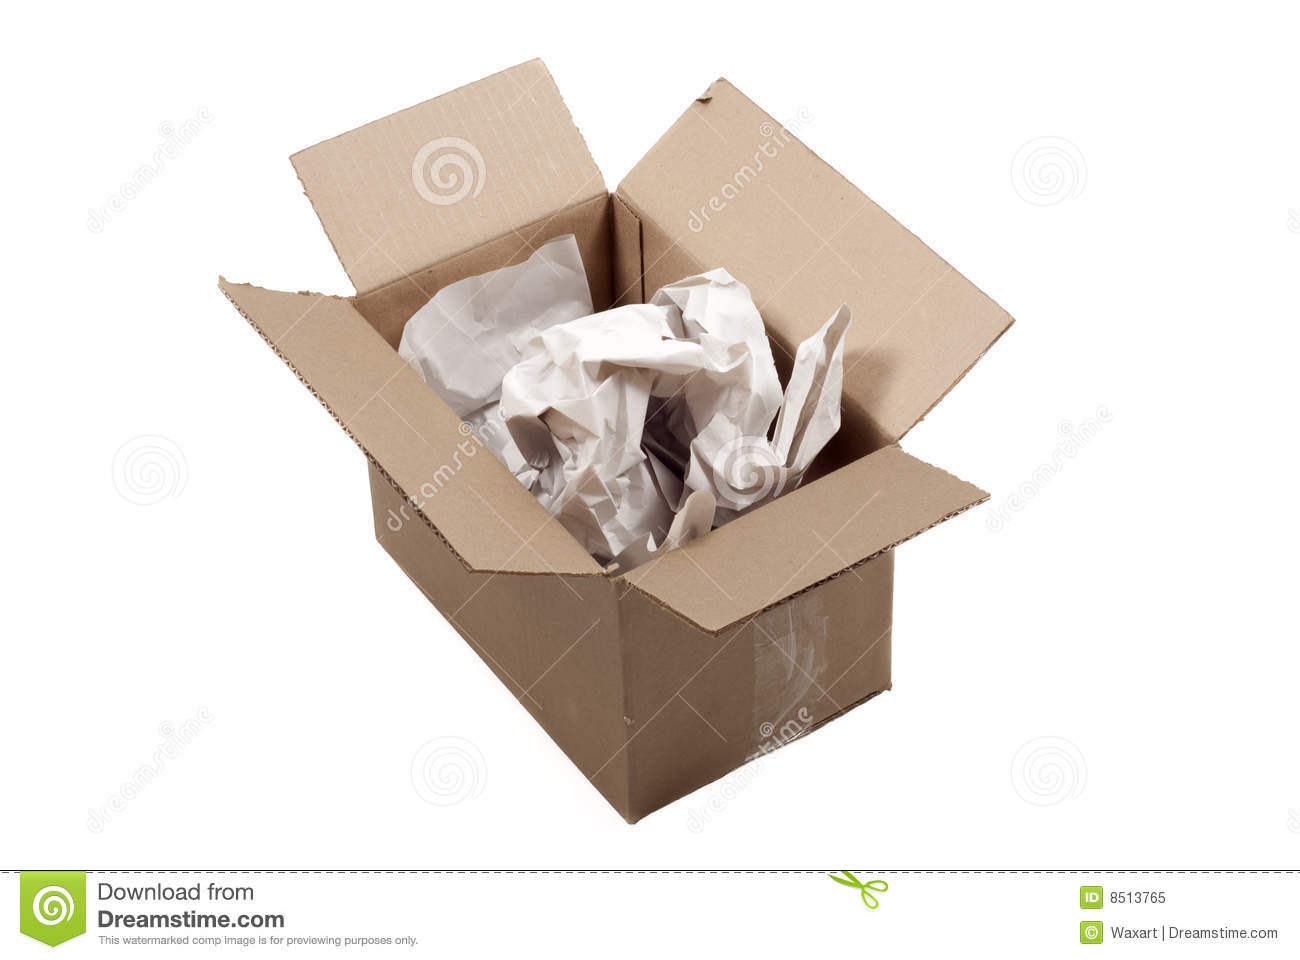
Label: cardboard